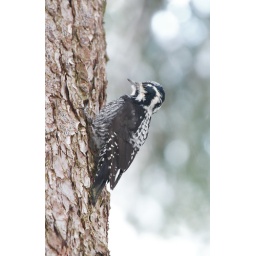
female Three-toed Woodpecker Picoides tridactylus on a silver fir Abies alba in Dinaric forest, Slovenia